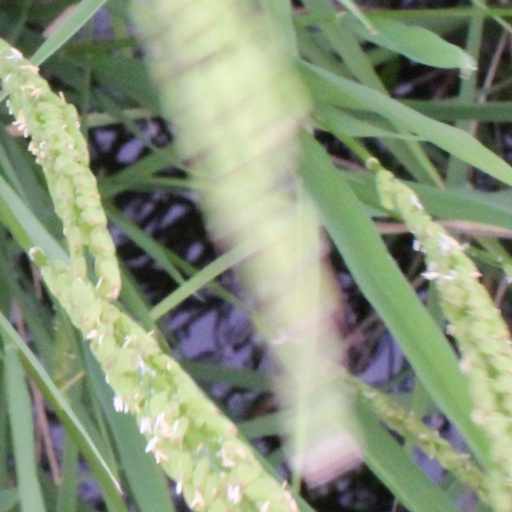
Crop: rice